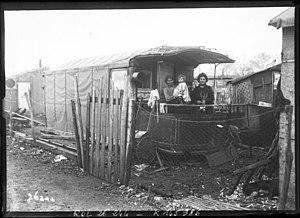
Zoniers d'Ivry (1913)
Le boulevard Hippolyte-Marquès, anciennement boulevard de la Zone, est une voie du 13ᵉ arrondissement de Paris ou arrondissement des Gobelins et plus précisément dans le 50ᵉ quartier administratif de Paris ou quartier de la Gare.
Ivry-sur-Seine est une commune française située dans le département du Val-de-Marne en région Île-de-France. Limitrophe de Paris, la ville fait partie de la Métropole du Grand Paris.
La Zone est une bande de terrains vagues qui s'est constituée tout autour de Paris près de l'emplacement des anciennes « fortifs' » et qu'occupa, au début du XXᵉ siècle, une population très pauvre.